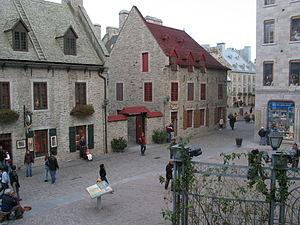
La Place Royale dans la Basse-Ville du Vieux-Québec
La place Royale est le cœur historique de la ville de Québec.